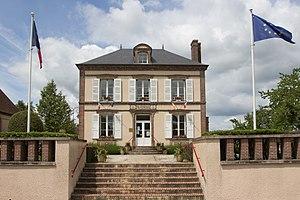
Les Barils est une commune française située dans le département de l'Eure, en région Normandie.